Question: Please indicate a possible affordance area of the boxing_punching_bag that can be used for punching
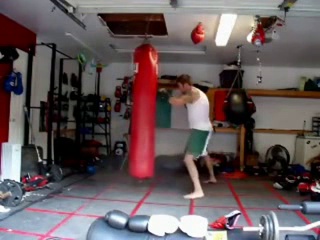
Answer: [125.5, 49, 157.5, 176]